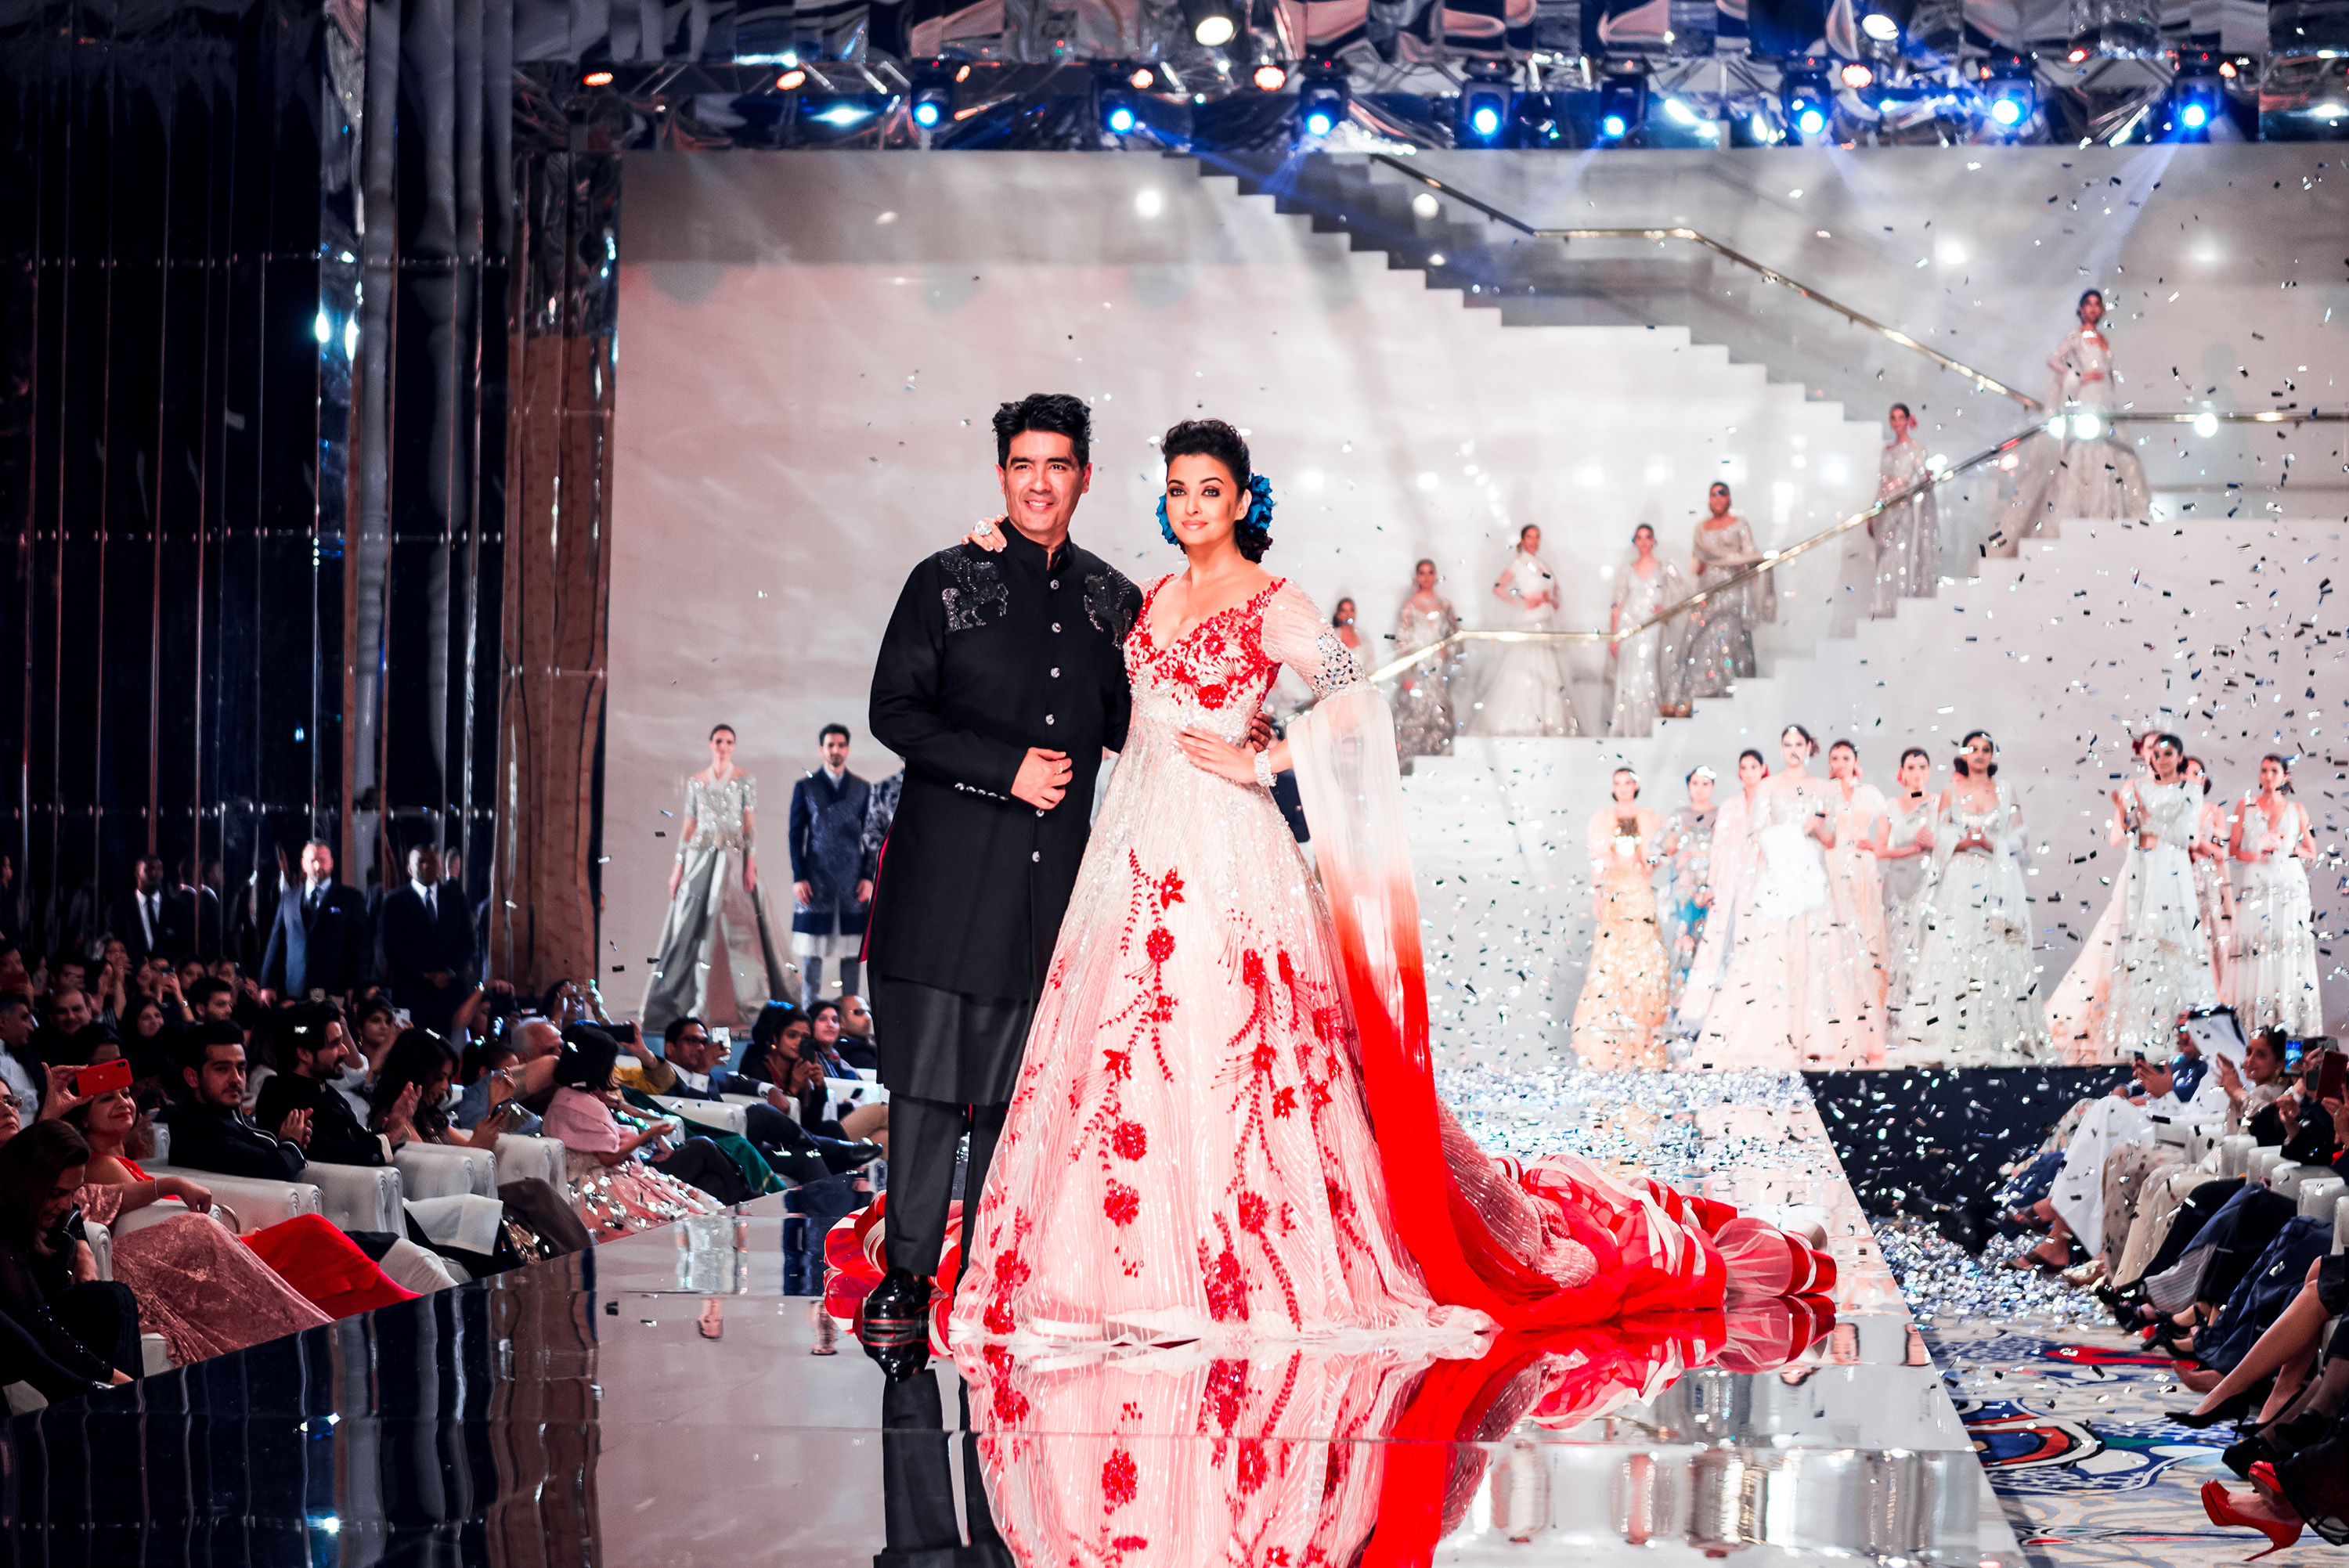
fashion, event, ceremony, dress, marriage, wedding dress, bride, wedding, fashion design, gown, bridal clothing, haute couture, formal wear, tradition, wedding reception, performance